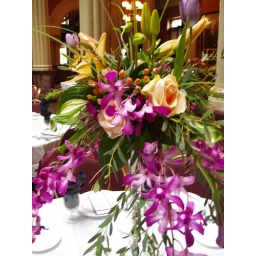
Plum and peach orchids, tulips, lilies and roses mixed with berries and greens in elffel tower vase